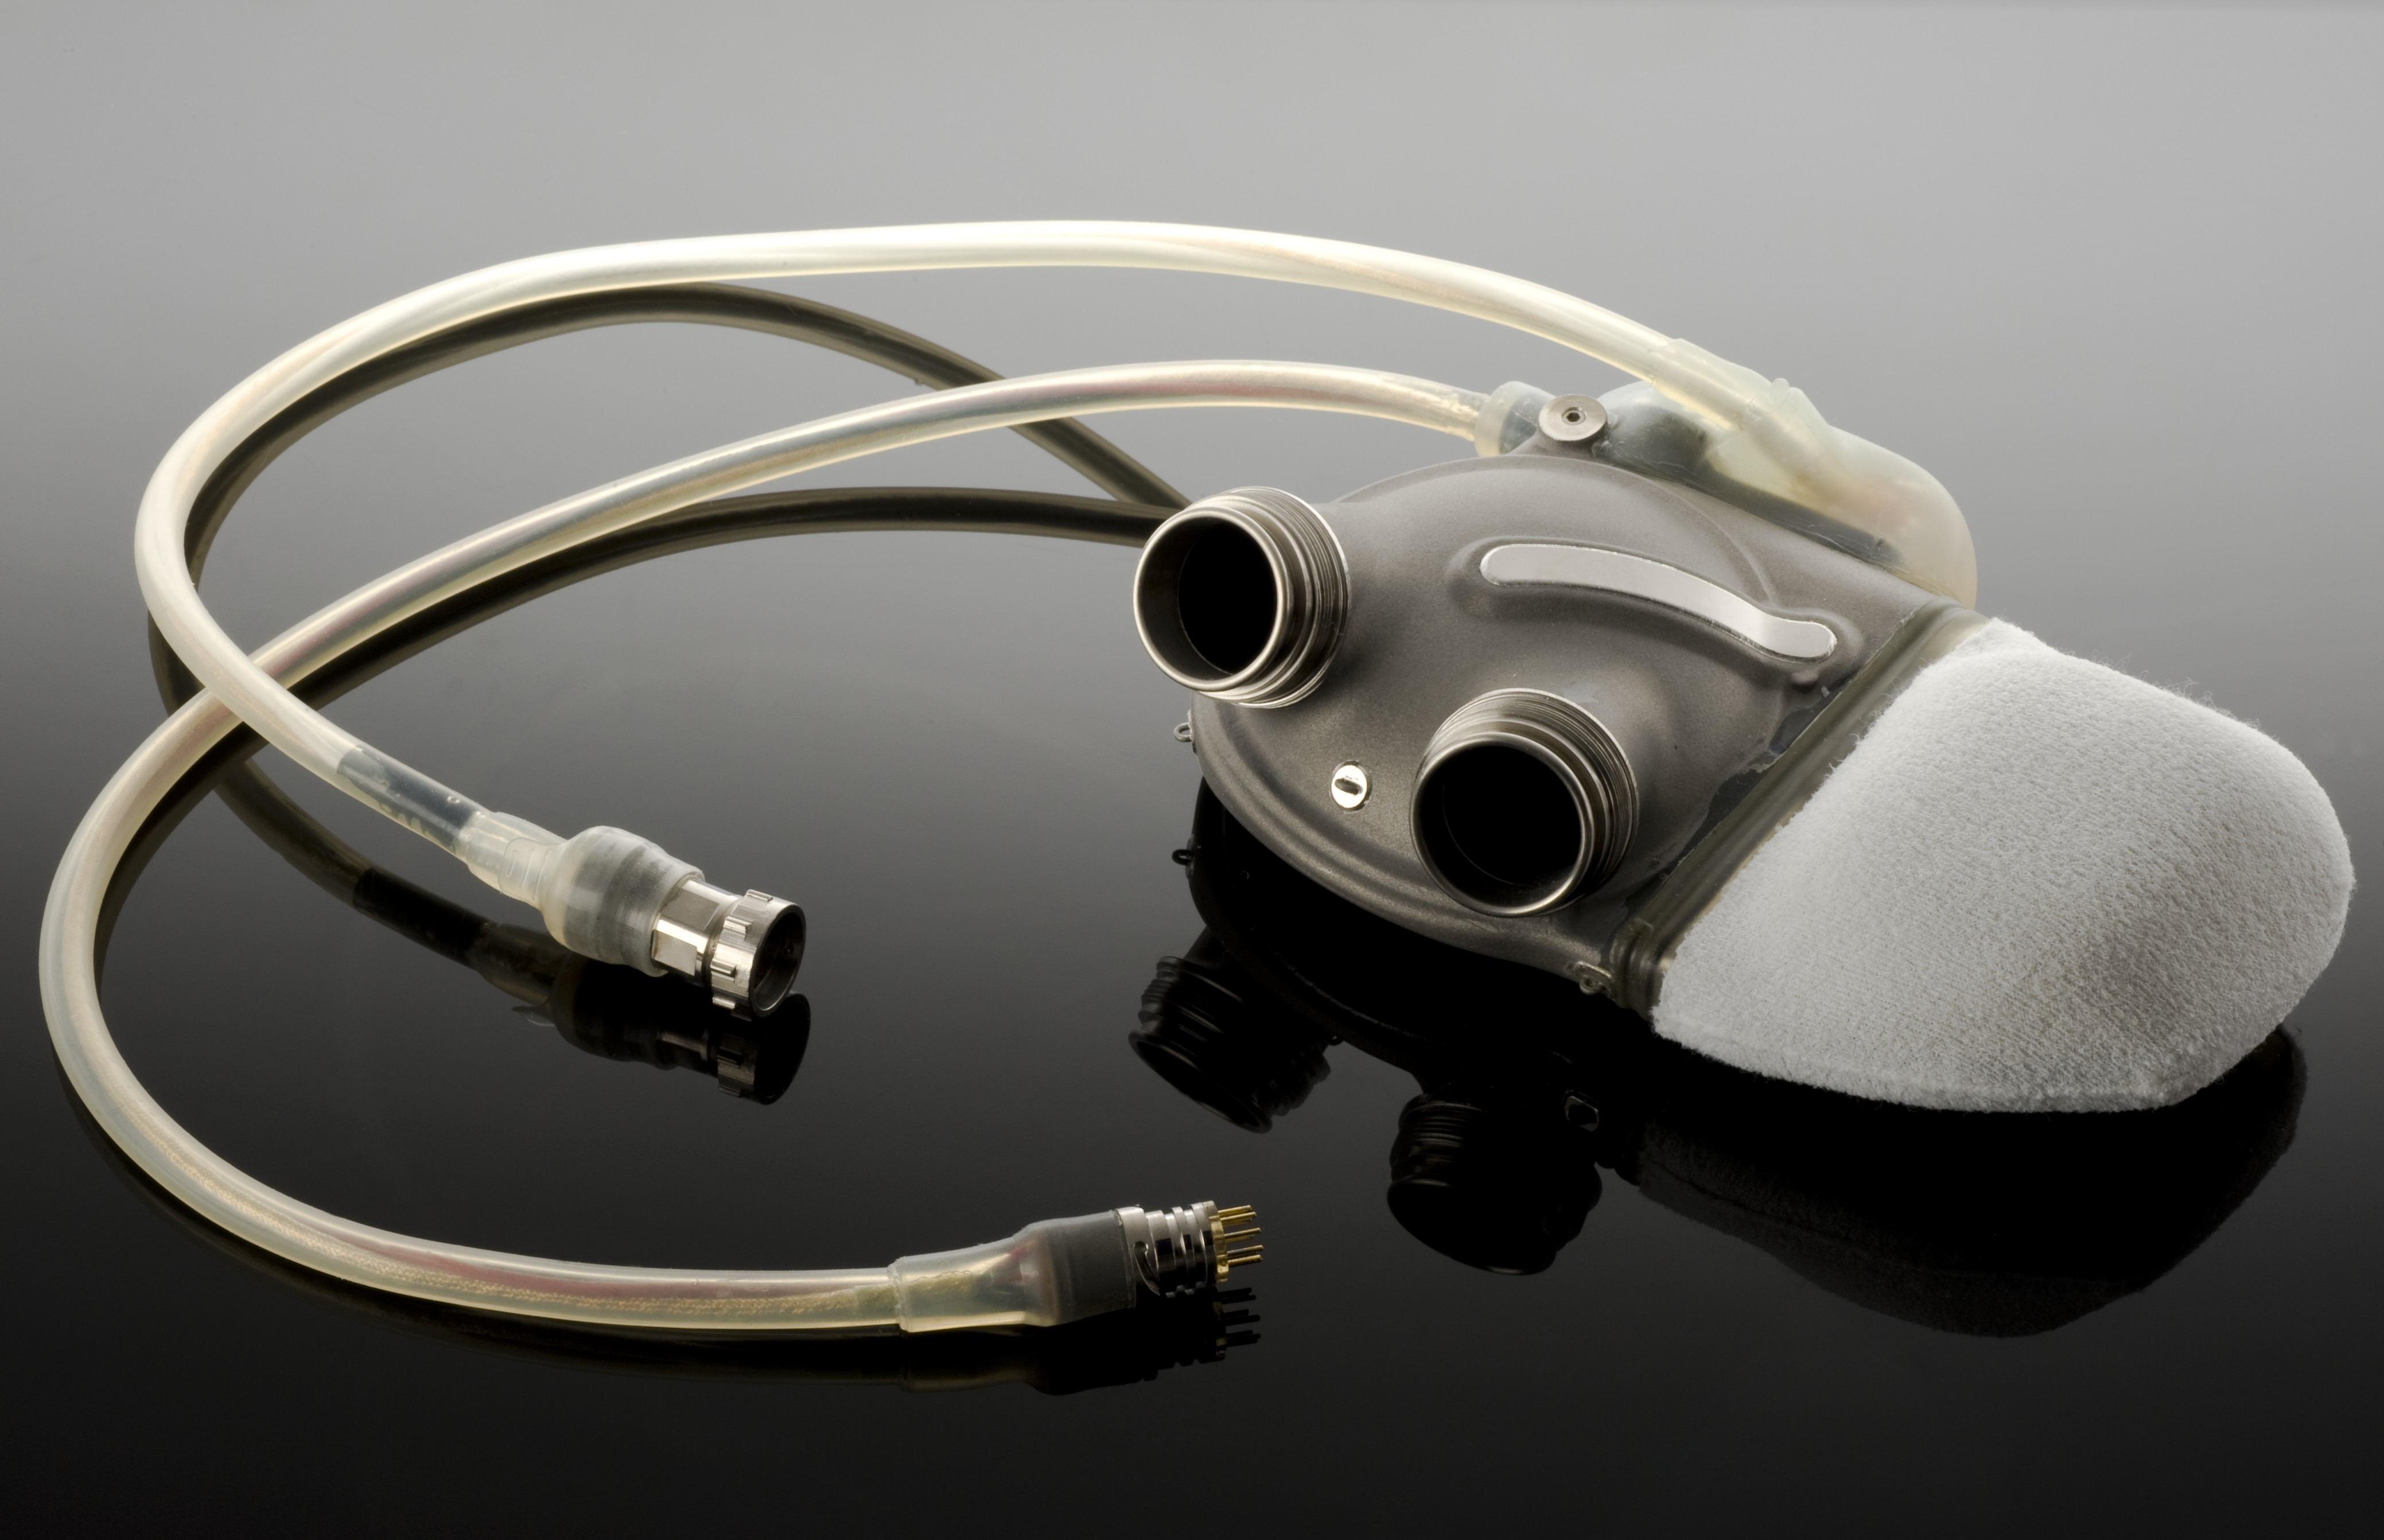
Powdered by rechargeable batteries, this device is known as a HeartSaver VAD (Ventricle Assisted Device). Used to assist a faulty heart, this is a prototype of the HeartSaver that is hoped will be fully implantable into the chest for patients
Specialty: biomedical engineering / devices
Anatomy: chest/thorax
Image credit: "Prototype of the HeartSaver VAD, Ottawa, Canada, 1999 Wellcome L0060516", wikimedia:Implants (medicine) via Wikimedia Commons, licensed cc-by-4.0. Source: https://upload.wikimedia.org/wikipedia/commons/9/9e/Prototype_of_the_HeartSaver_VAD%2C_Ottawa%2C_Canada%2C_1999_Wellcome_L0060516.jpg